Ontario Place

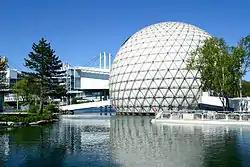
Cinesphere at Ontario Place

Built in 1926, the CNE Ontario Government Building displayed exhibits about Ontario at the annual Canadian National Exhibition (CNE). After the success of the Ontario Pavilion at Expo 67 in Montreal, the Government of Ontario decided to replace the CNE building with a new state-of-the-art showcase. The government at first considered moving the Ontario Pavilion to a site on Toronto Island but instead decided at the instigation of Jim Ramsay, to build a facility elsewhere on the waterfront. Ontario Premier John Robarts announced the project at the opening of the CNE in August 1968.